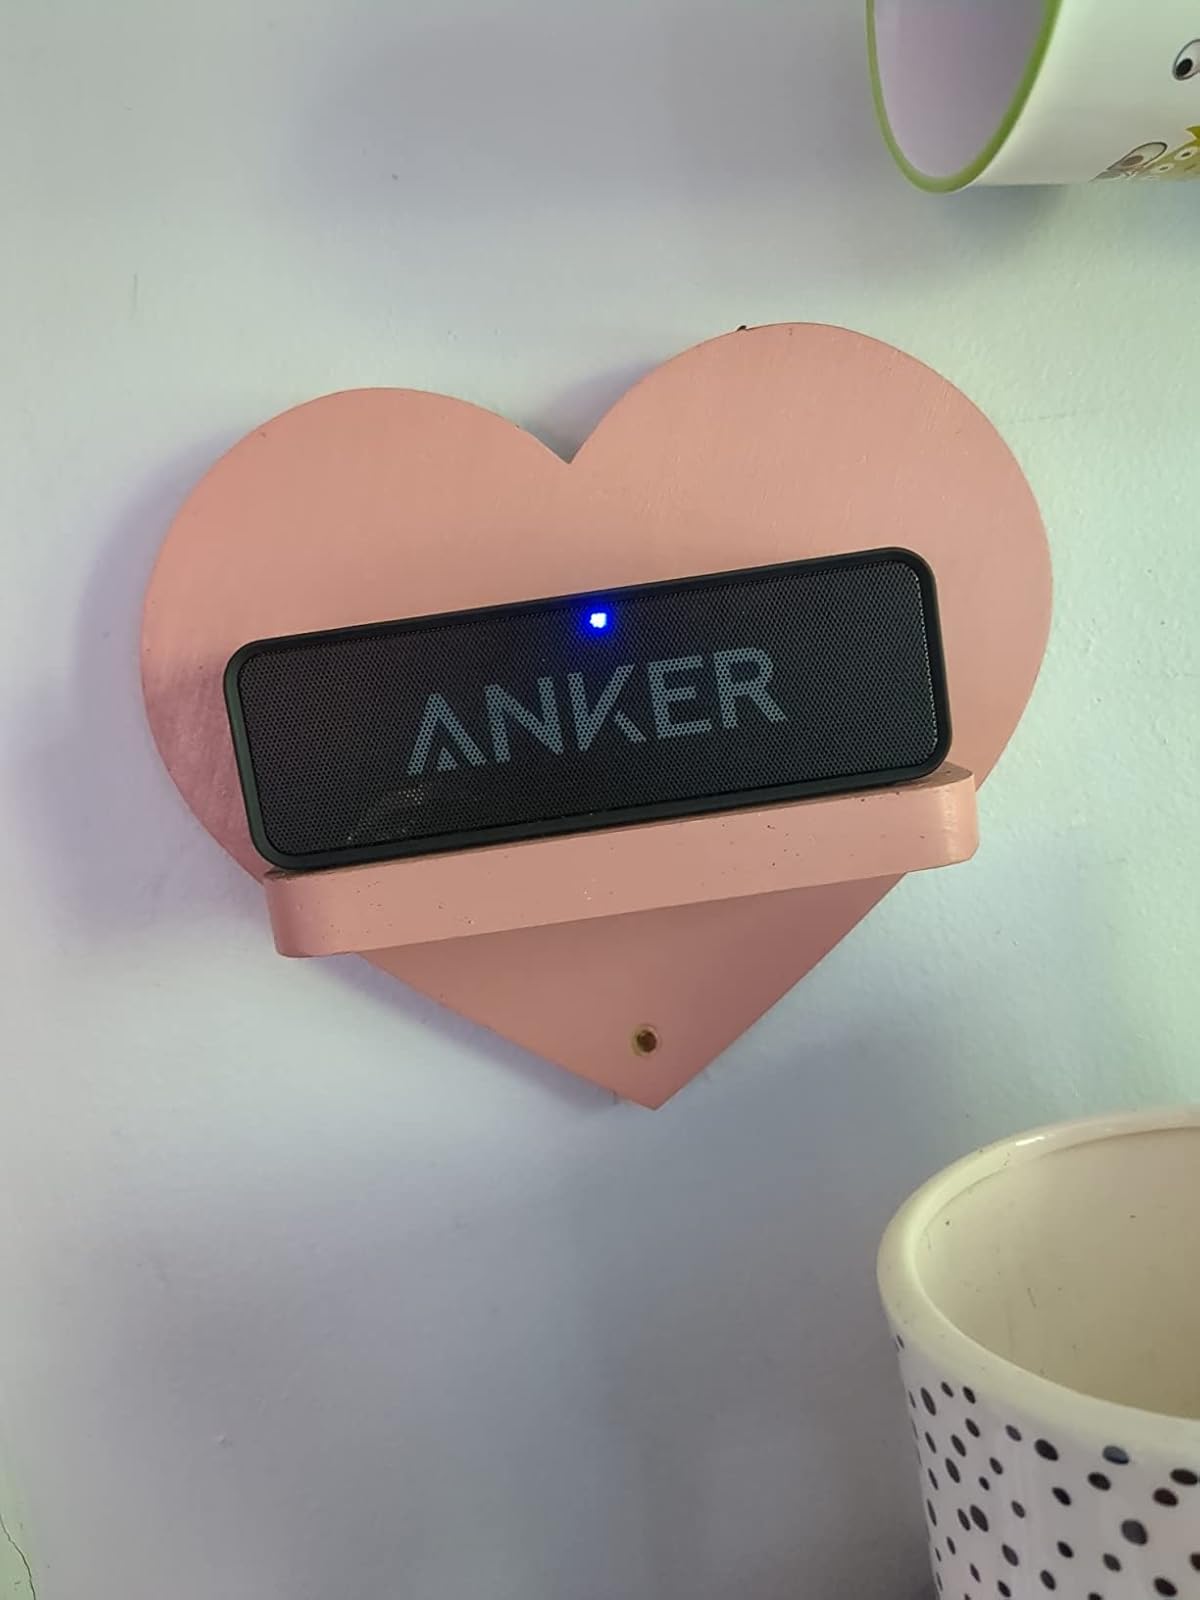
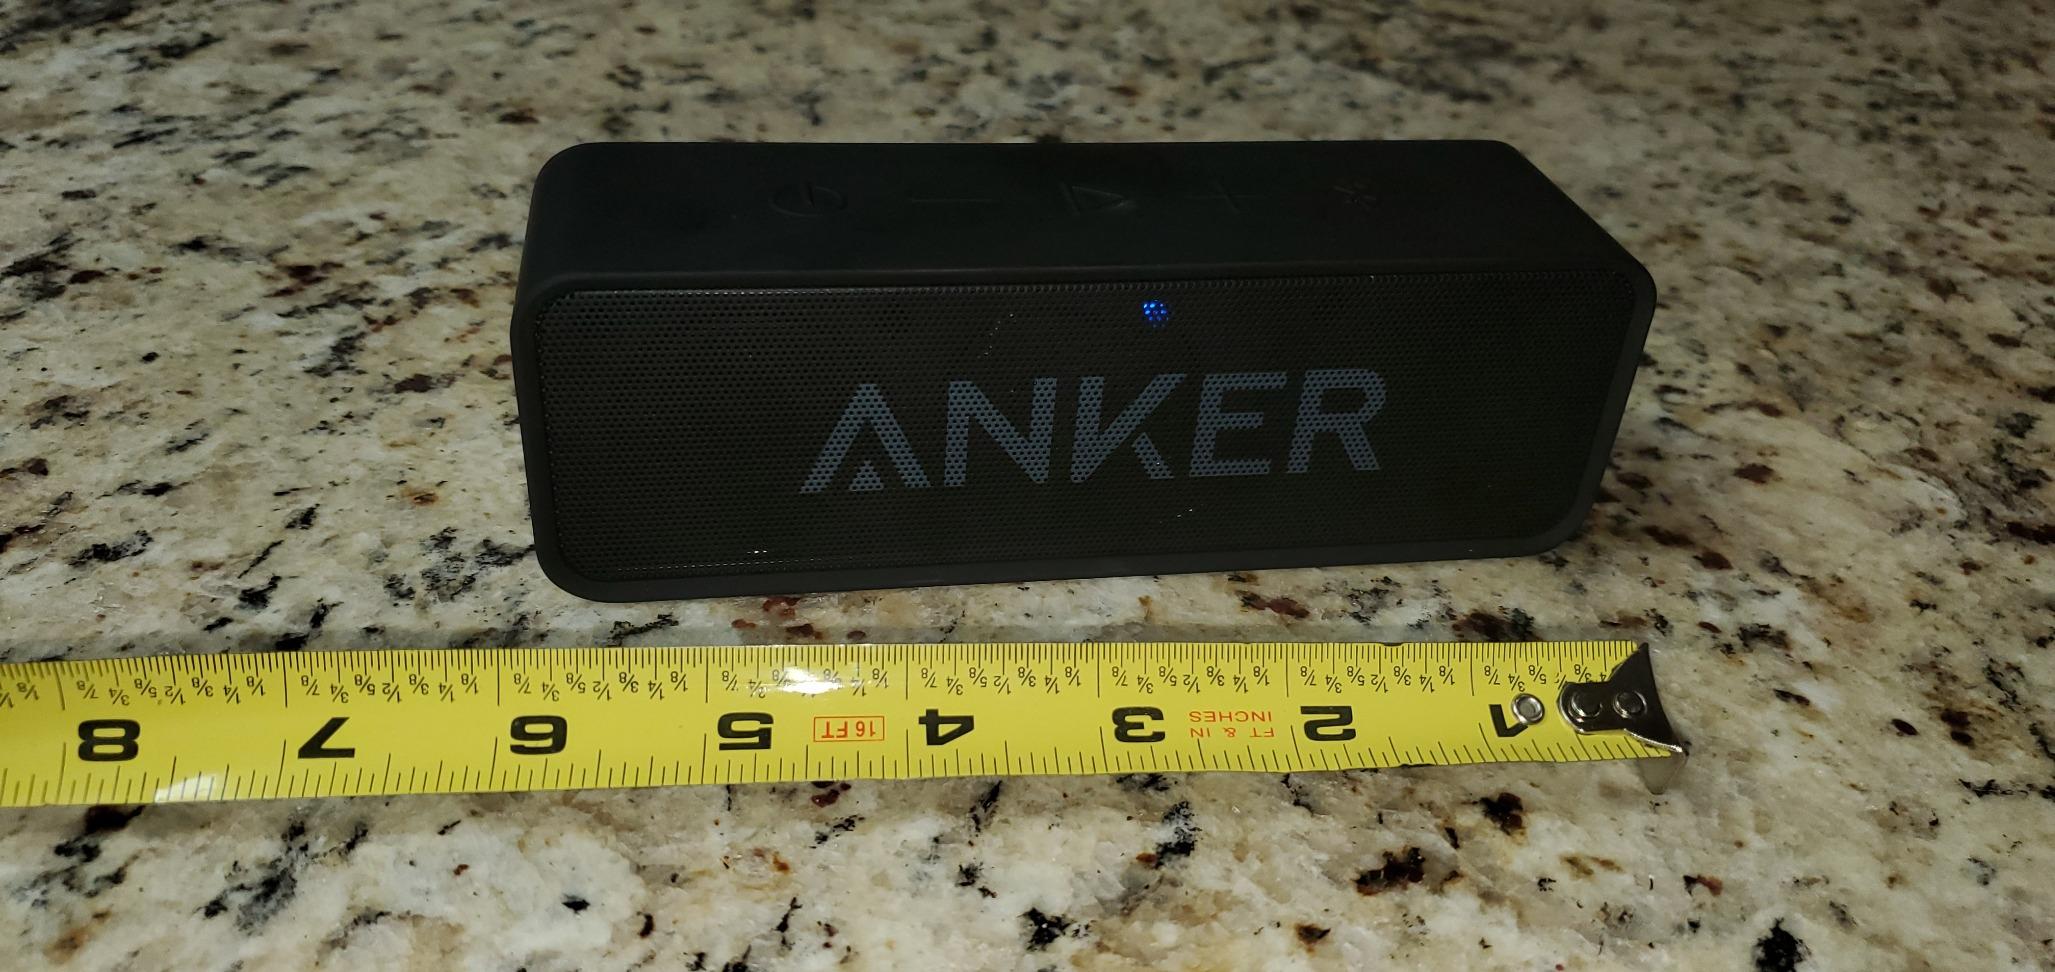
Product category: speaker
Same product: yes